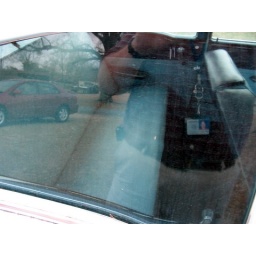
Another car for sale on the Shreveport road in Minden, Louisiana.